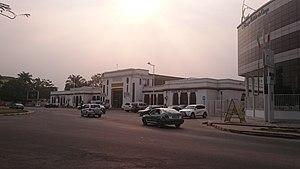
La Poste de Brazzaville en fin de journée This is an image with the theme ""Africa on the Move or Transport"" from: Congo"
La SOPECO, Société des postes et de l’épargne du Congo, est l’opérateur du service postal en République du Congo. Instaurée le 1ᵉʳ juillet 2001, elle est responsable du service postal universel.
Jean-Yves Normand est un architecte français qui a doté Brazzaville, la capitale politique de la République du Congo, d'édifices parmi les plus marquants de cette ville pendant la période coloniale.